Population Reference Bureau

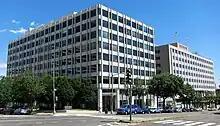
PRB headquarters in Washington, D.C.

The Population Reference Bureau (PRB) is a private, nonprofit organization specializing in collecting and supplying statistics necessary for research and/or academic purposes focused on the environment, and health and structure of populations. The PRB works in the United States and internationally with a wide range of partners in the government, nonprofit, research, business, and philanthropy sectors.